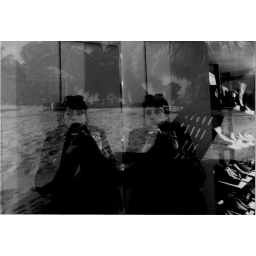
My self portrait in a mirror of a shoe shop in Florence, with a Cuban beach as the backdrop!